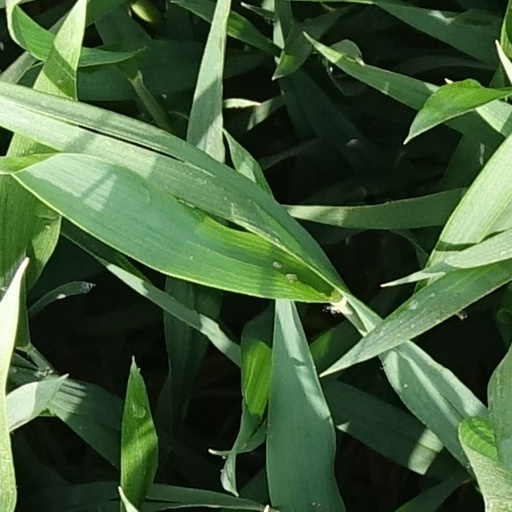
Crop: wheat